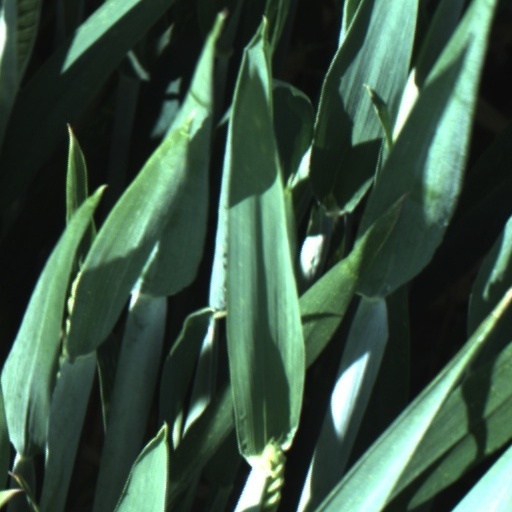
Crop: wheat